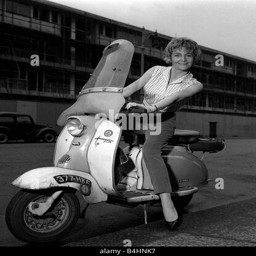
actor sitting on a scooter